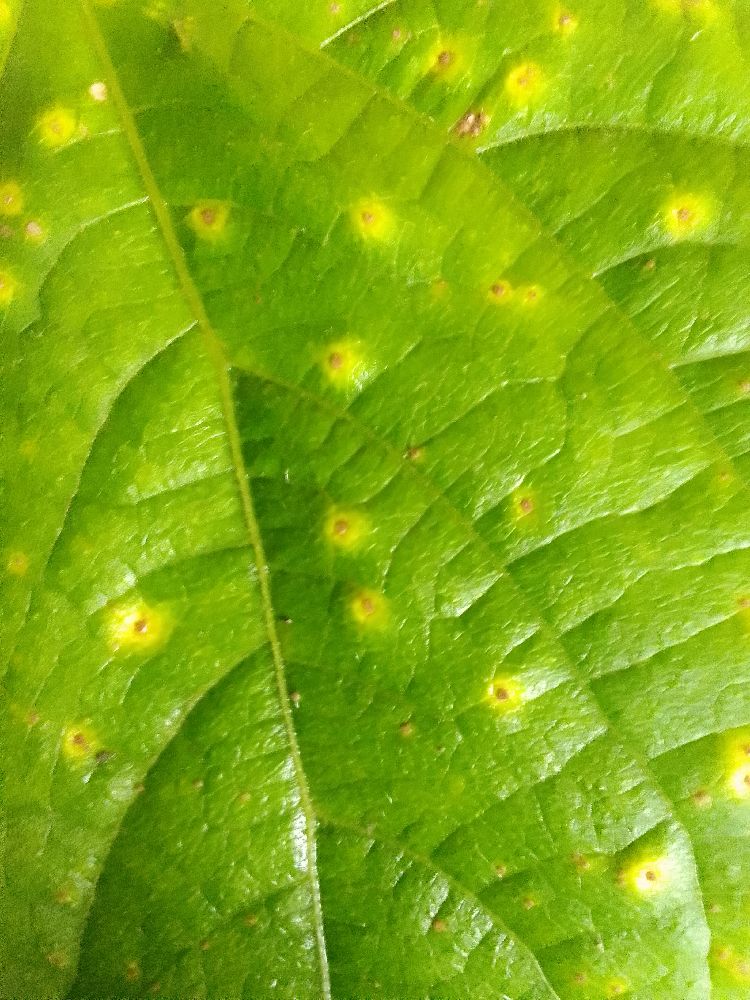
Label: rust